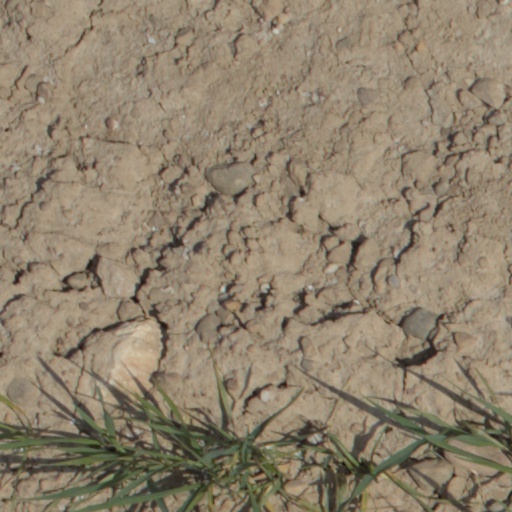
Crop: wheat